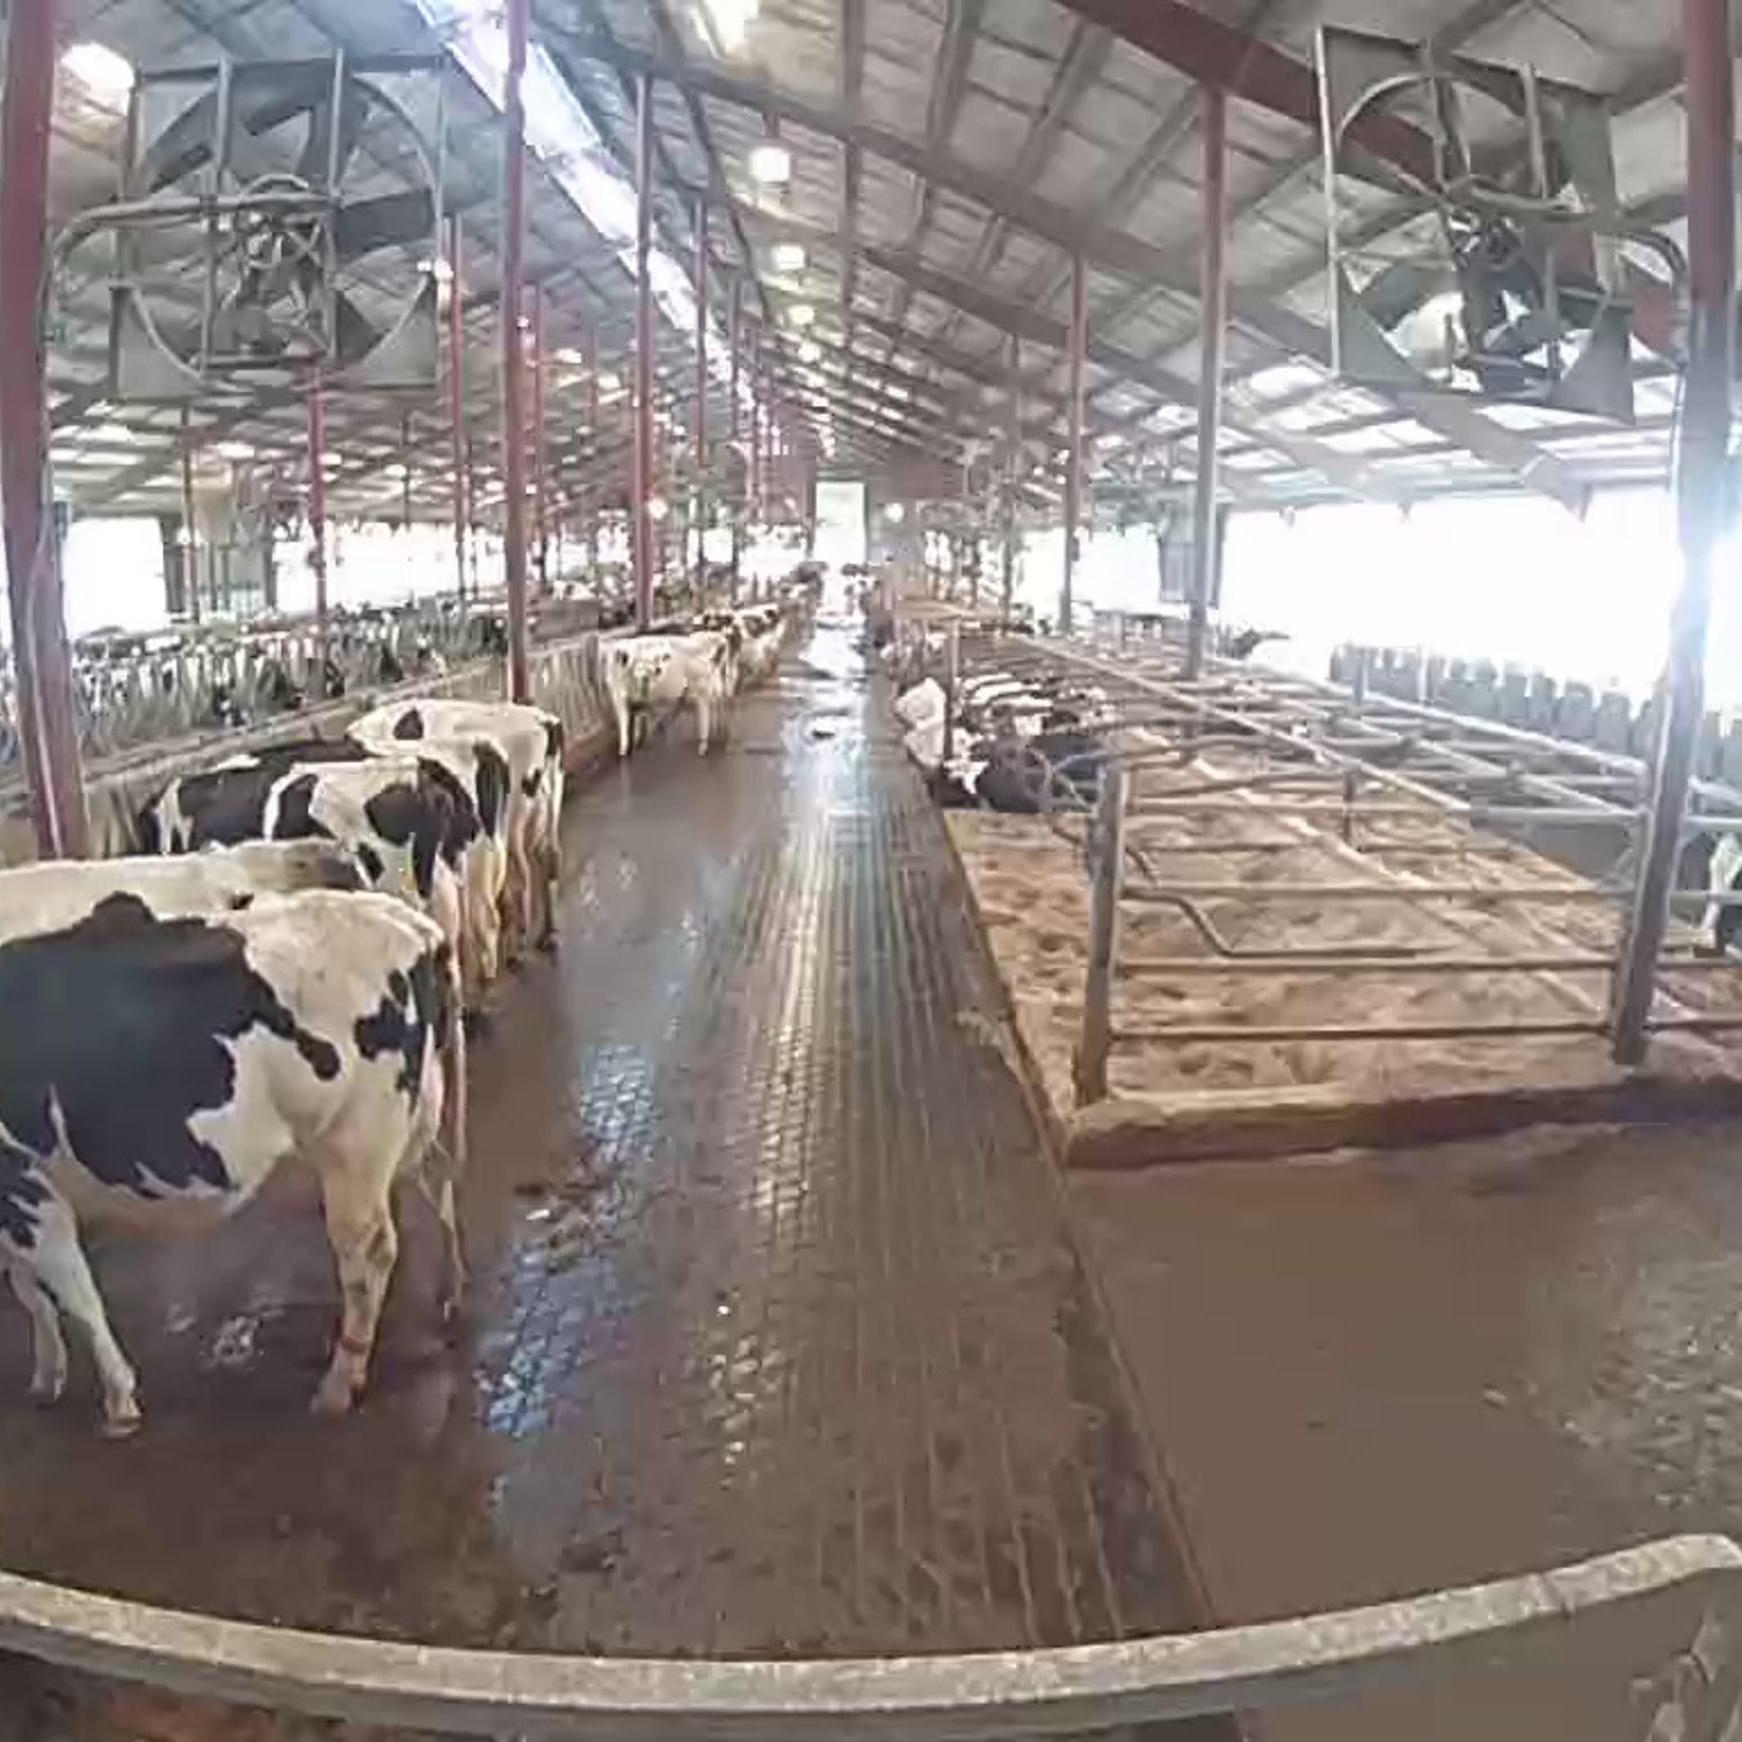
Number of cows: 7